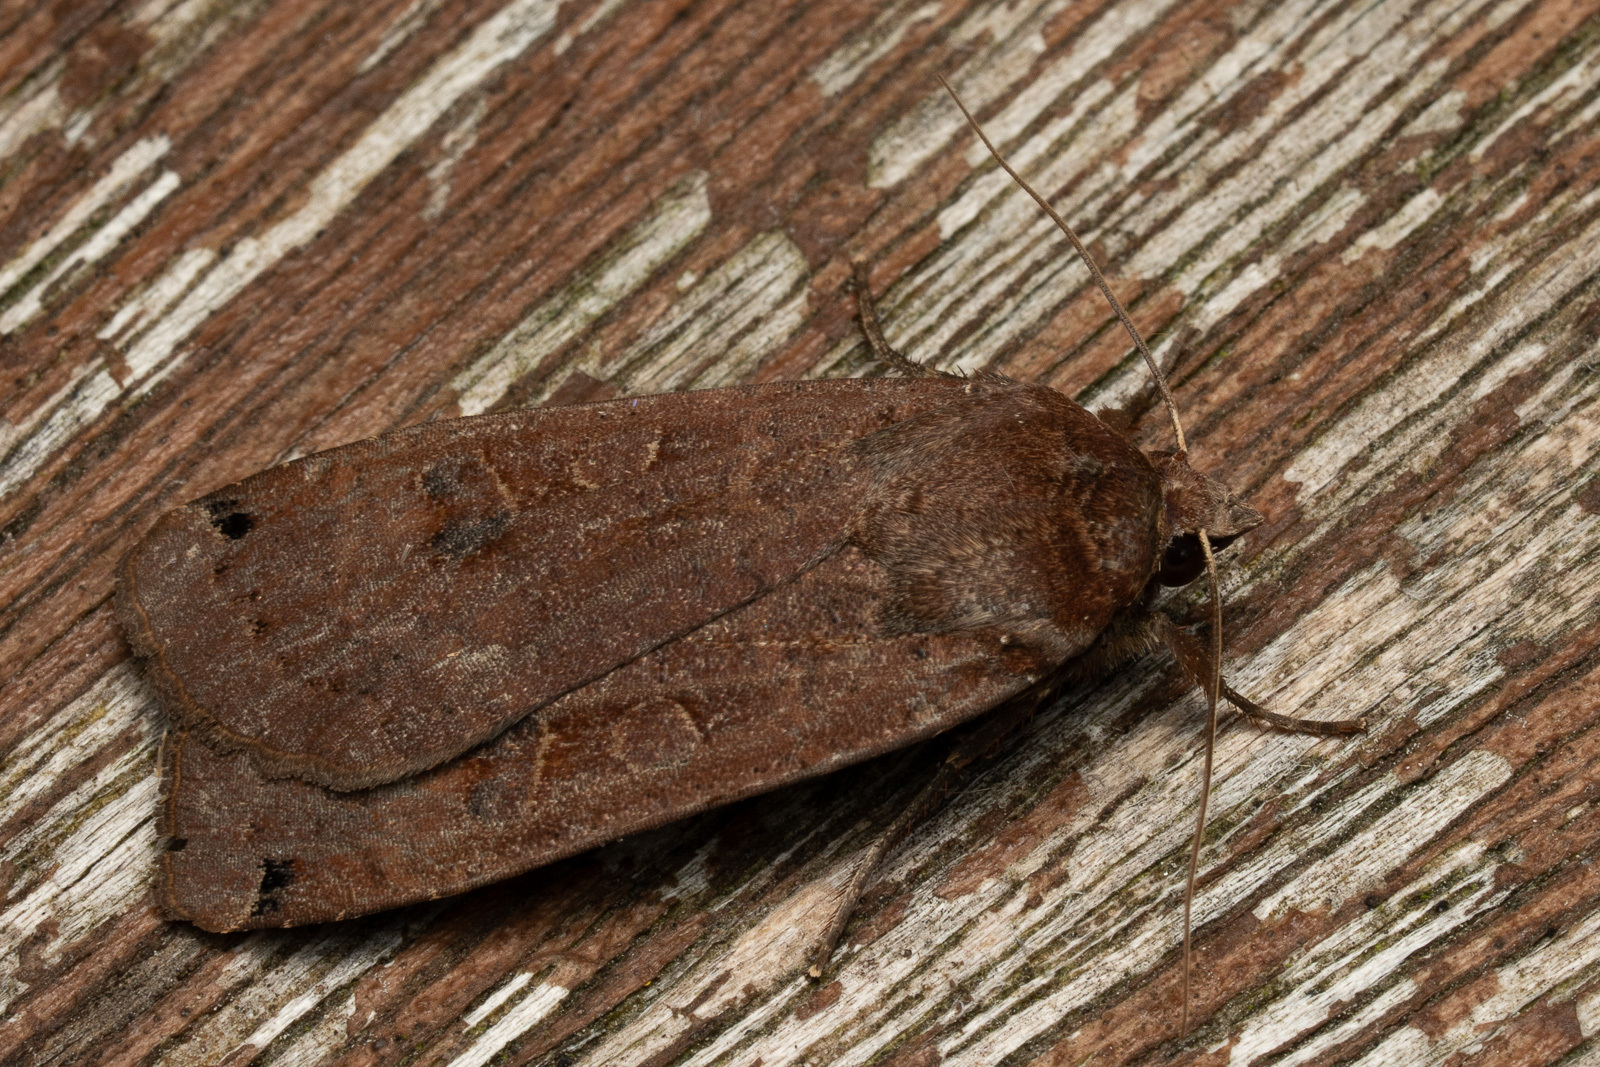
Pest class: cutworms